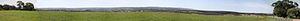
20px|leftBaptiste Deleplace (2006)
L'île Kangourou est une île australienne de l'océan Indien, située au sud de l'Australie-Méridionale. C'est la troisième plus grande île d'Australie après la Tasmanie et l'île Melville.